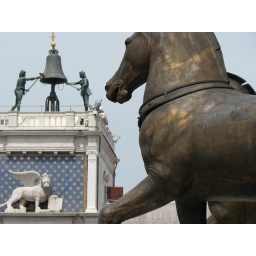
San Marco Cathedral, Horse with clock tower in background